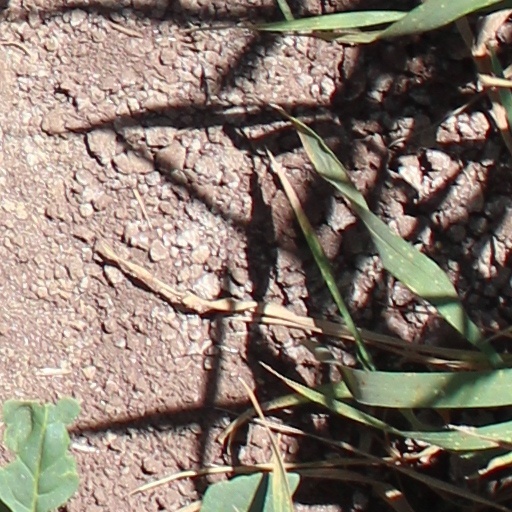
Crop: wheat